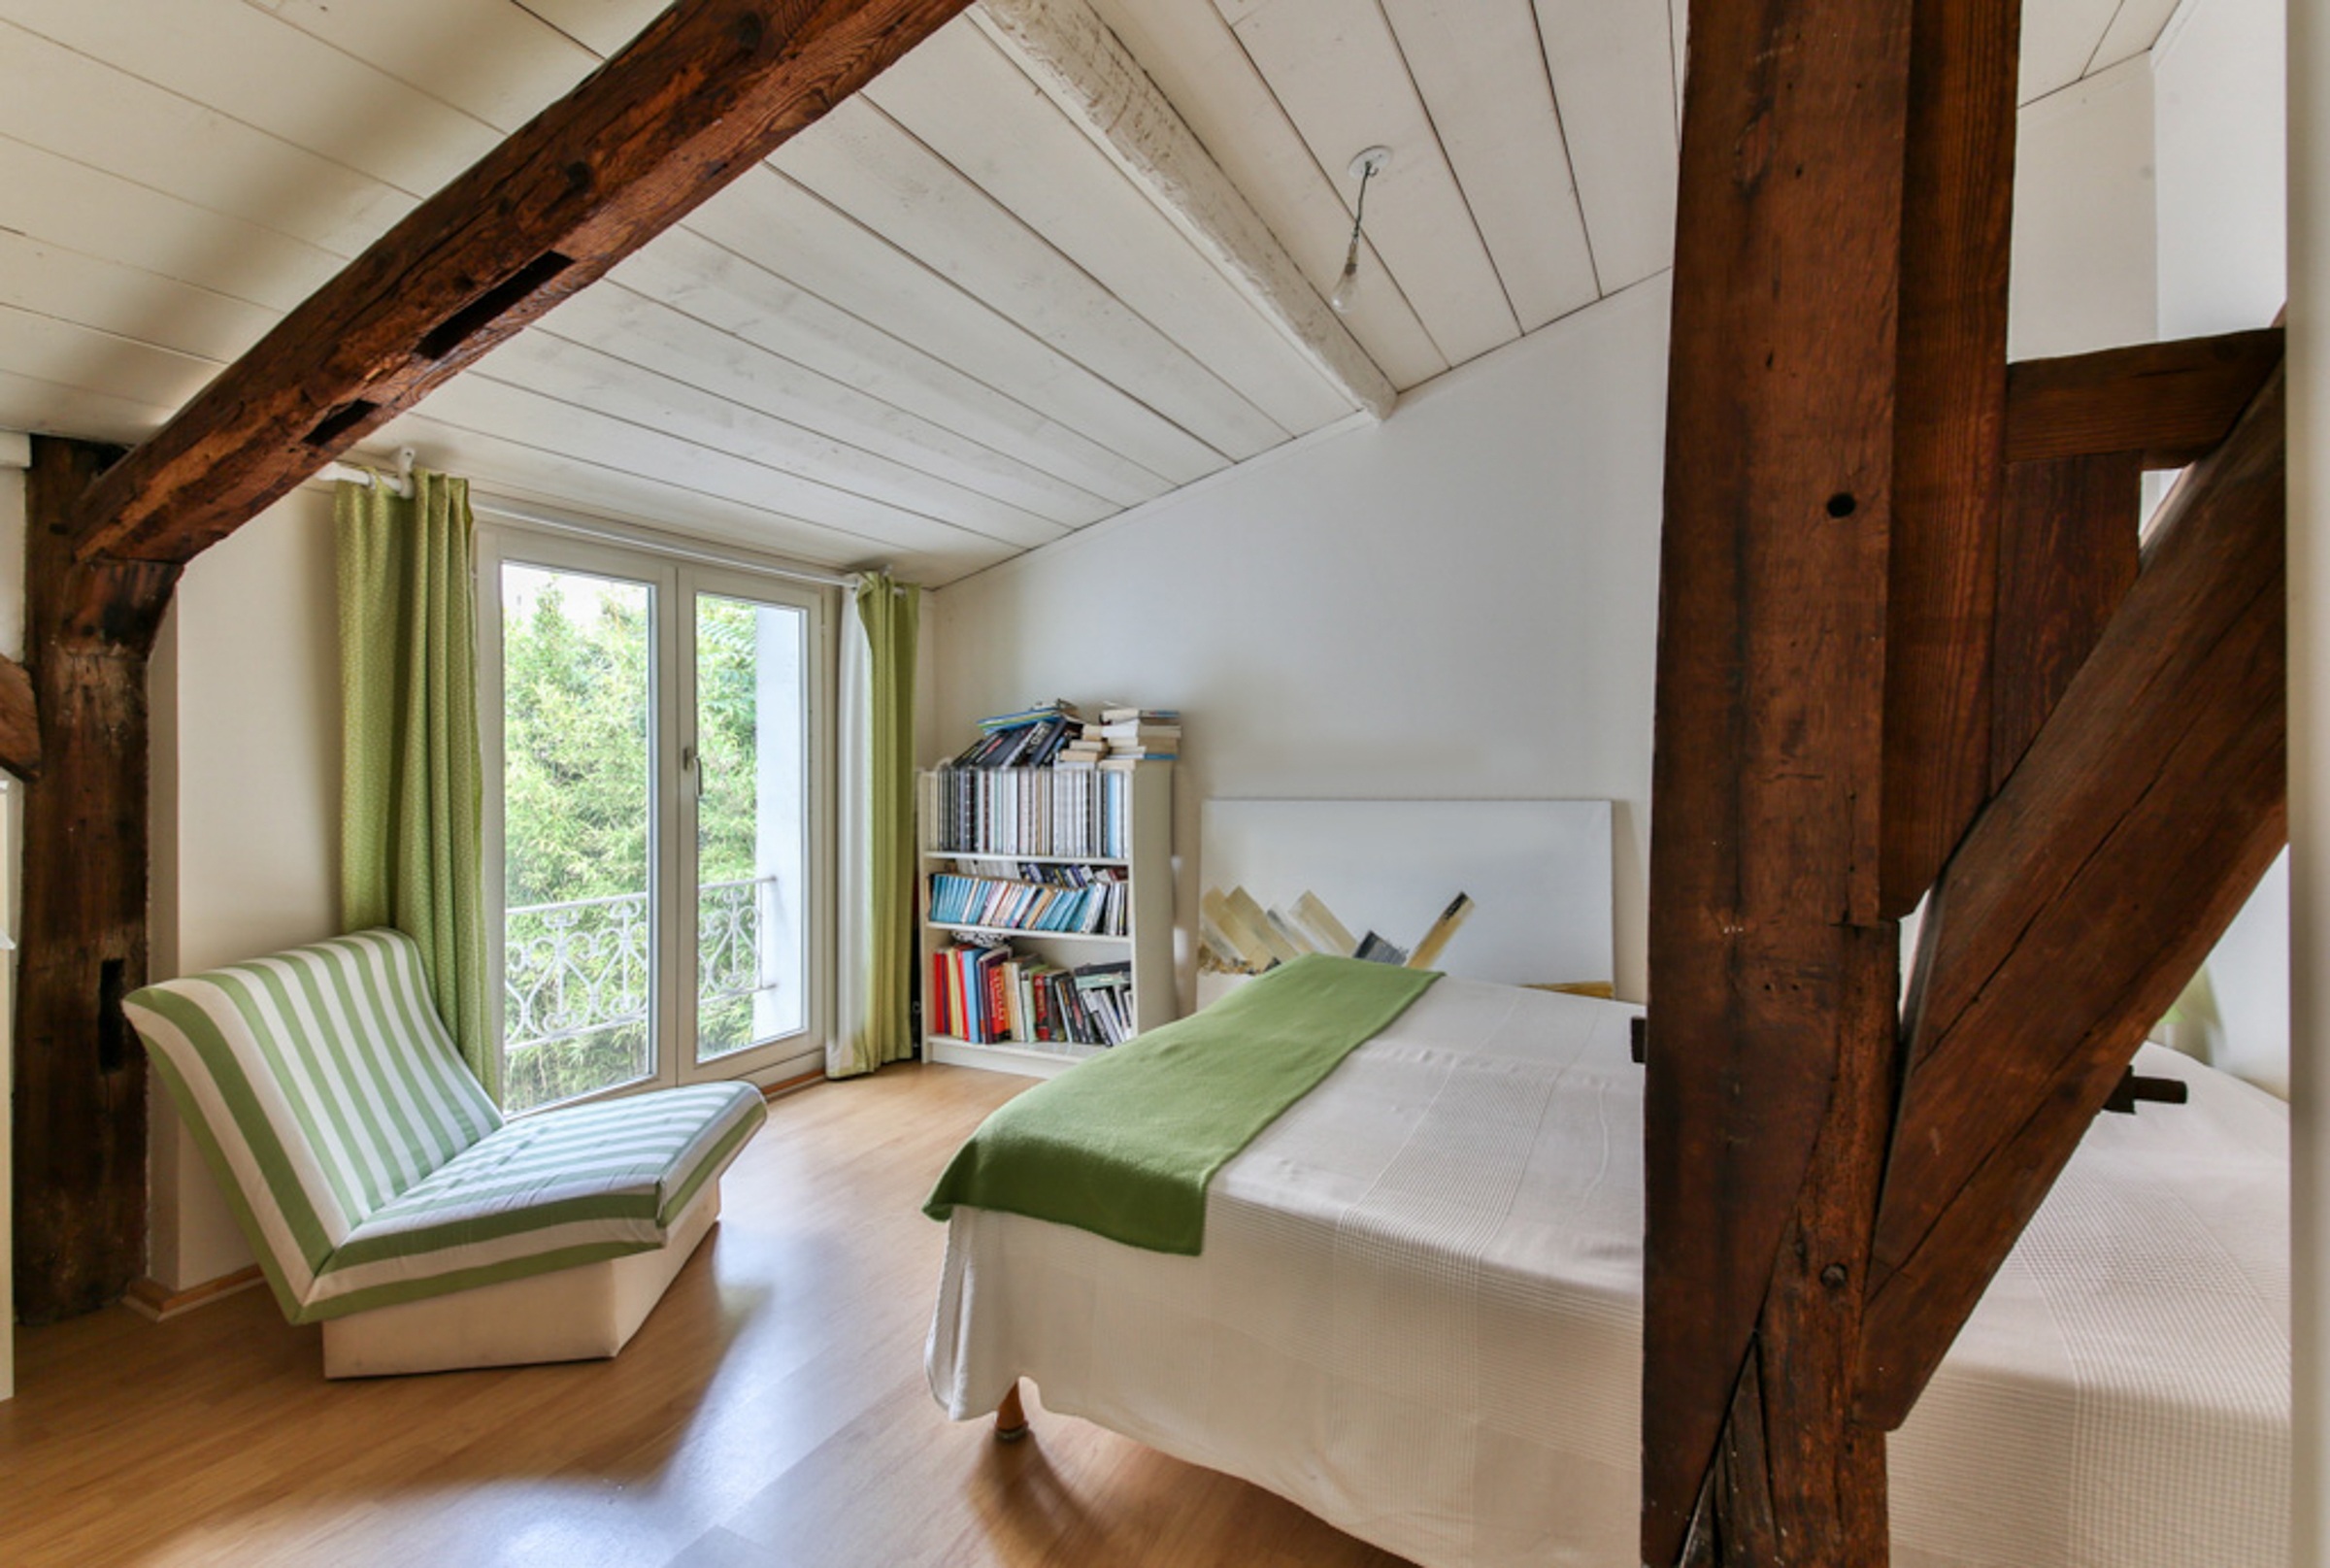
wood, house, floor, home, cottage, loft, property, living room, furniture, room, bedroom, attic, interior design, design, hardwood, bed, farmhouse, estate, real estate, wood flooring, green decoration, modern decor, modern room, wood beams